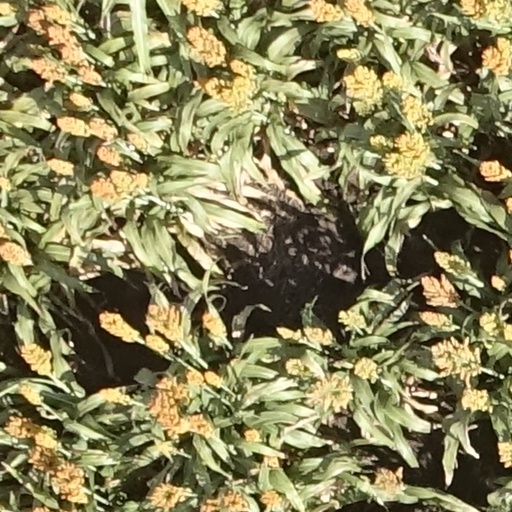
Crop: sorghum